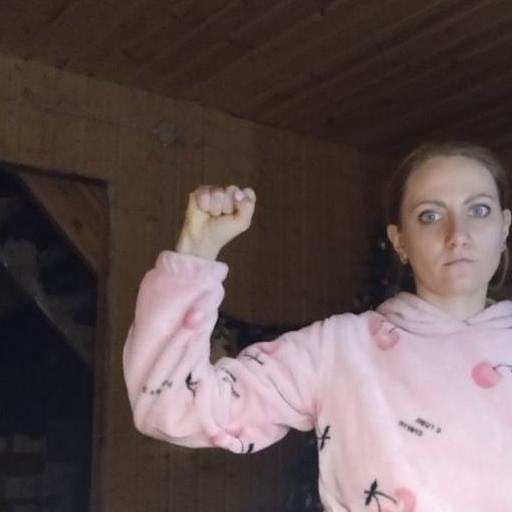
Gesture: fist